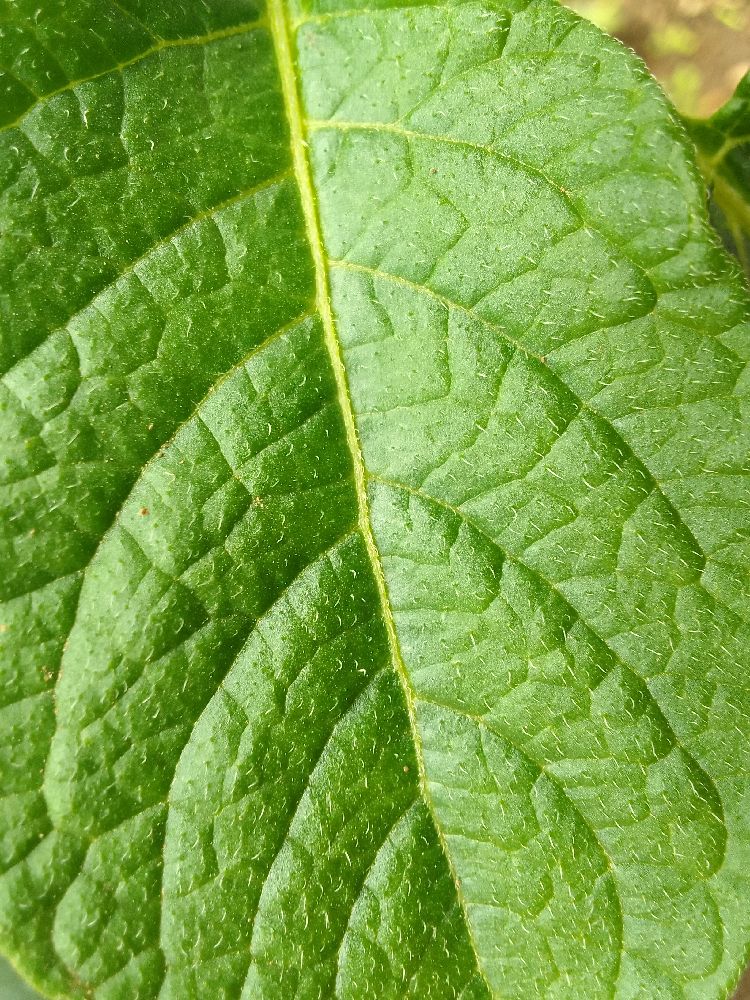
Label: Healthy